The Young Land

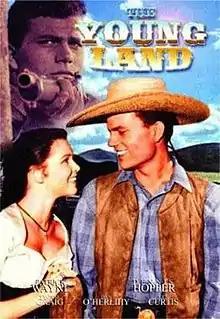
DVD cover

The Young Land is a 1959 American Western film directed by Ted Tetzlaff and starring Patrick Wayne, Yvonne Craig, Dennis Hopper and Dan O'Herlihy. The cinematography was by Technicolor developer Winton C. Hoch and Henry Sharp. The film was distributed by Columbia Pictures Corporation.